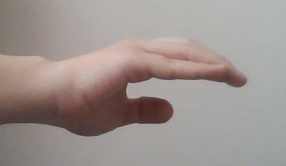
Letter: jeem